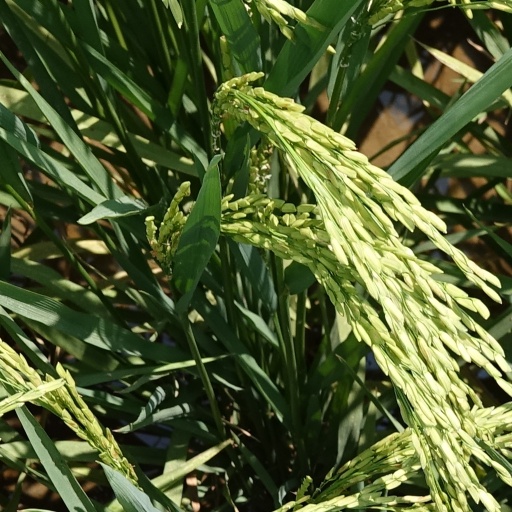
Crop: rice